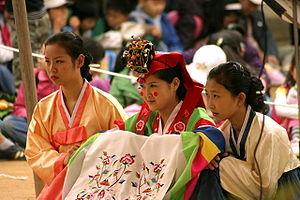
Le hanbok est un vêtement traditionnel coréen. Aussi appelé joseonot en Corée du Nord, il est le costume traditionnel de la péninsule de Corée. Son nom signifie littéralement « vêtement coréen ». Il est caractérisé par des couleurs vives et des lignes simples. De nos jours, il se porte uniquement pour des occasions particulières : mariage, etc.
Les Coréens sont un peuple asiatique parlant la langue coréenne et dont la majeure partie vit dans la péninsule de Corée, divisée en Corée du Nord et en Corée du Sud depuis 1948.